Sky position (RA, Dec in degrees): 326.053, 0.6018
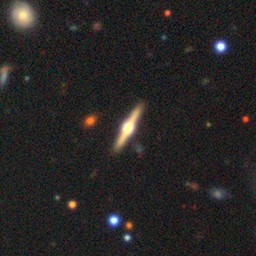
Galaxy morphology: Edge-on Galaxies with Bulge